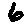
Label: 6